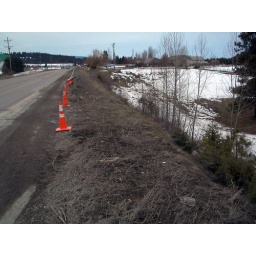
hill truck went over